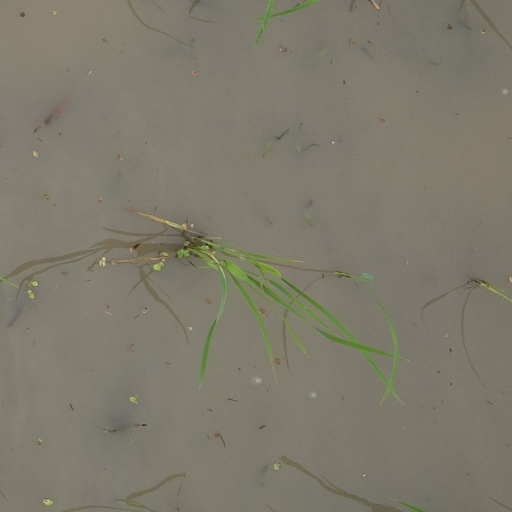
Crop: rice